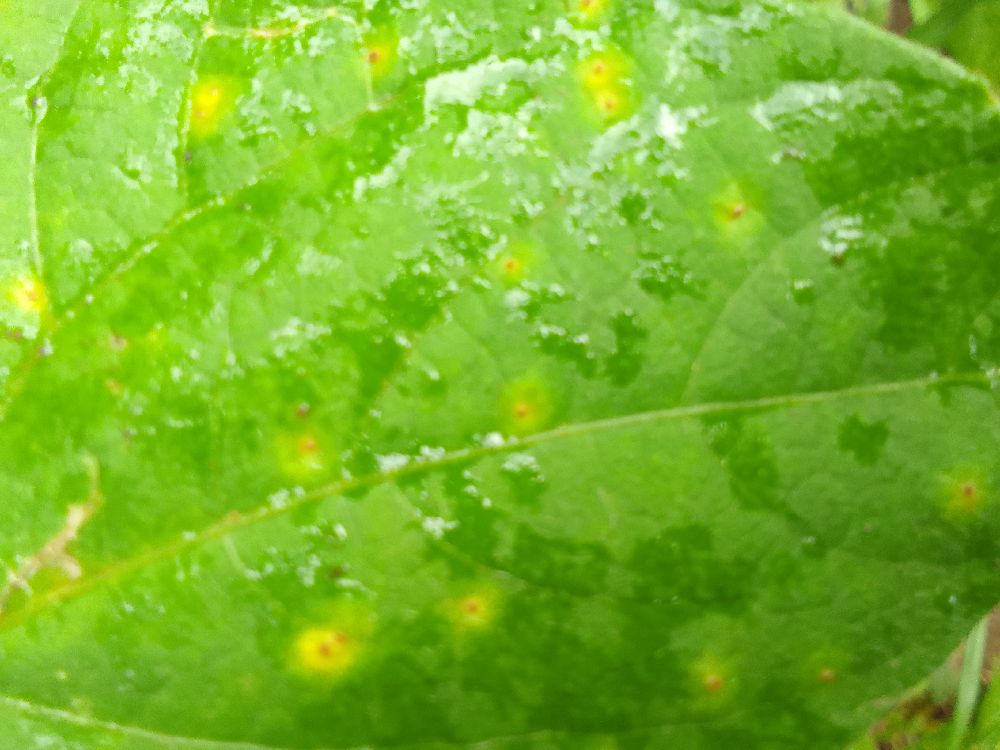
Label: rust